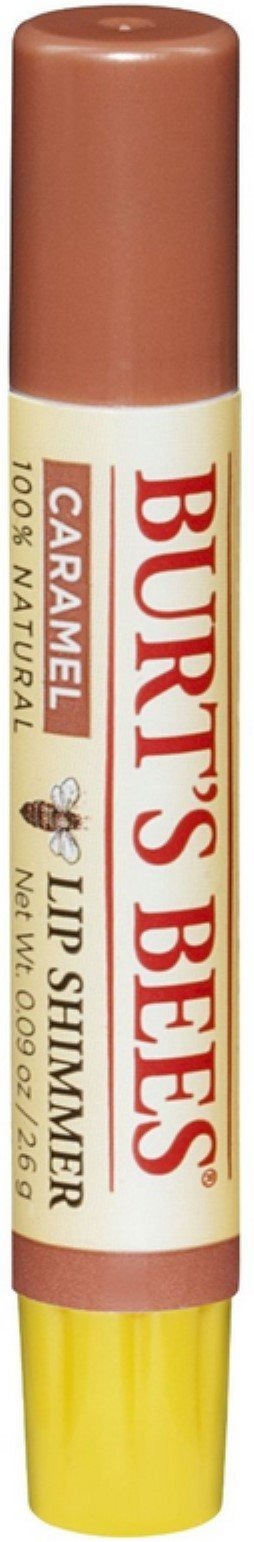
Item Name: Burt's Bees Lip Shimmer, Caramel, 0.09 Ounces each (Value Pack of 5)
Value: 0.45
Unit: Ounce

Price: 4.84